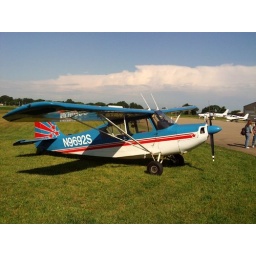
A red, white, and blue taildragger airplane at the EAA breakfast in Niles, Mi.